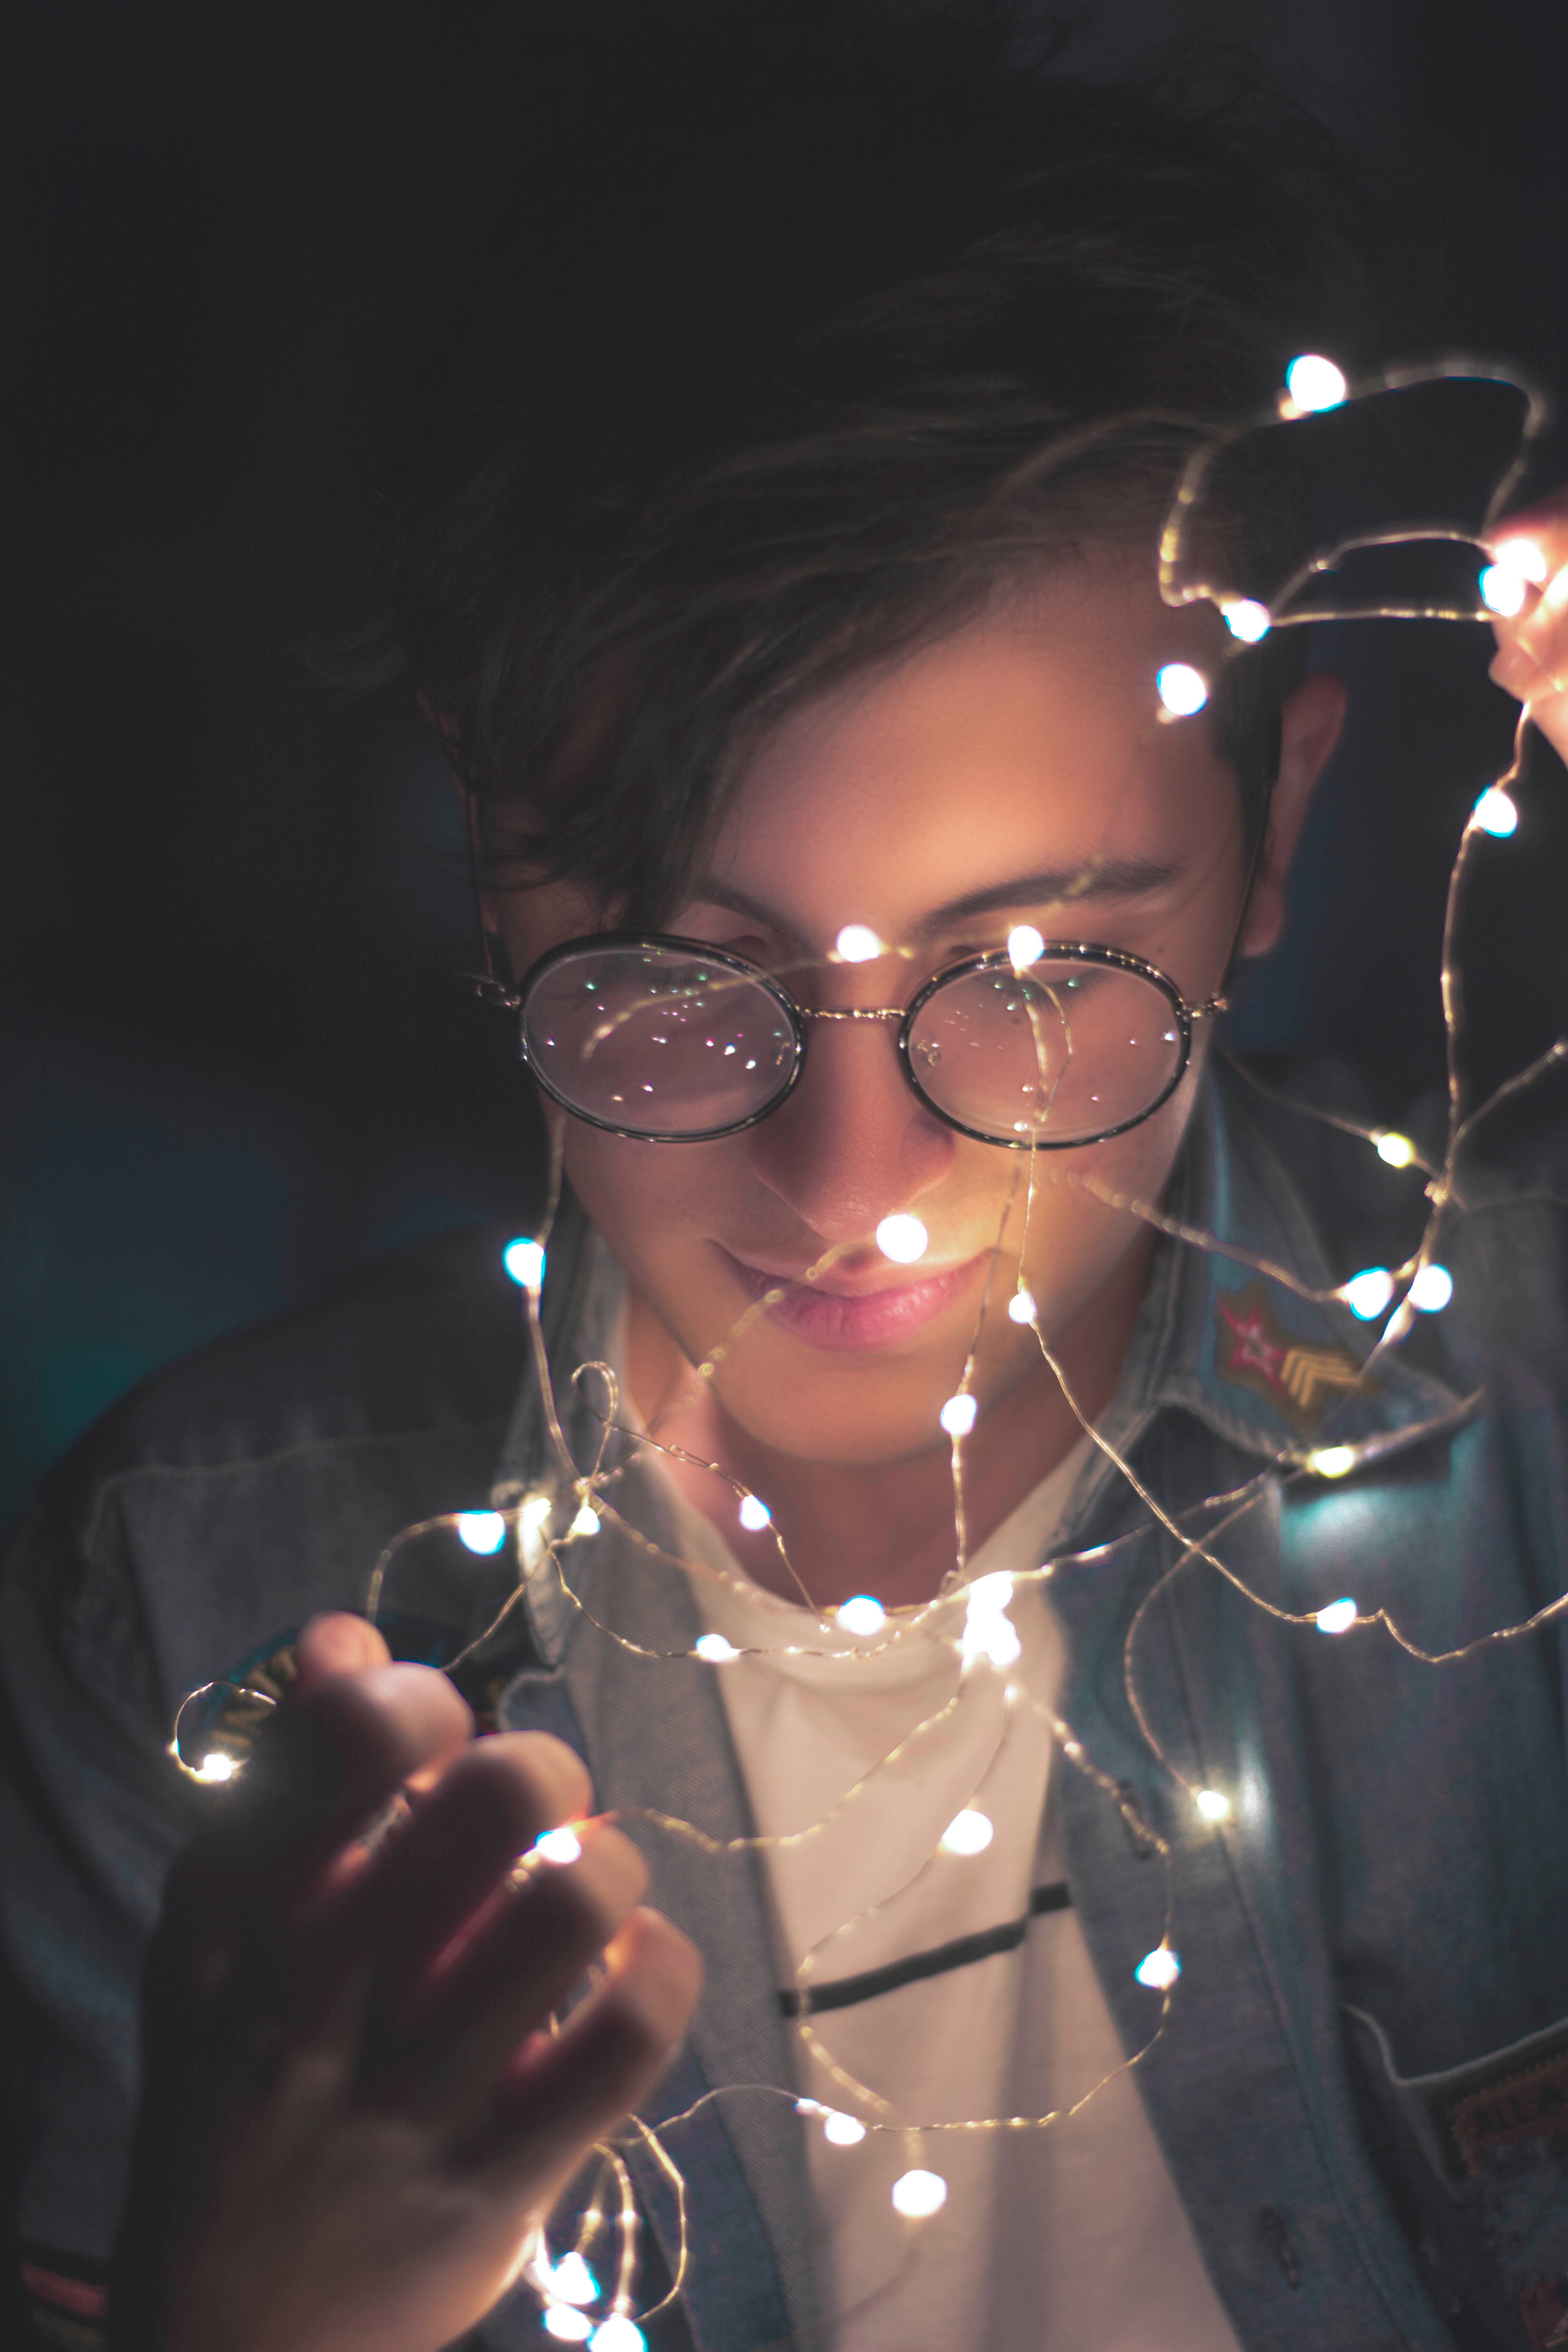
glasses, eyewear, fun, cool, photography, finger, vision care, glass